Great Train Wreck of 1856

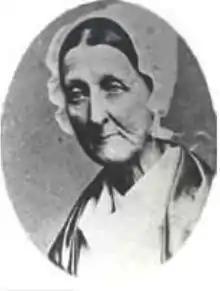
Mary Ambler (1805–1868)

Mary Ambler, a middle-aged Quaker woman who resided near the Wissahickon station, quickly gathered first-aid materials and covered the two-mile distance between her home and the disaster site on foot. The service she rendered in caring for the injured was so conspicuous that after her death in 1868, the North Pennsylvania Railroad changed the name of the station from Wissahickon to Ambler. Eventually, the town itself was named for Mrs. Ambler.